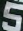
Number: 5